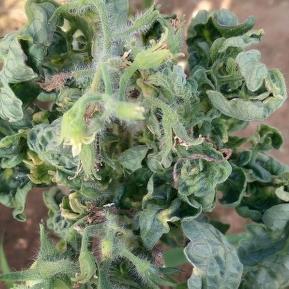
Crop: Tomato
Condition: virosis-d